Elie Martel

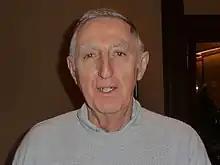
Elie Martel at the November 2009 Ontario NDP provincial council.

Elie Walter Martel (born November 26, 1934) is a former politician in Ontario, Canada. He served in the Legislative Assembly of Ontario from 1967 to 1987, as a member of the New Democratic Party (NDP). He represented the Sudbury East electoral district from its inception in 1967 until he retired in 1987. During the late 1970s and into the 1980s, he was the Ontario NDP's house leader. He was on the party's labour left-wing and had conflicts with party leadership, including future premier Bob Rae. After he retired from politics, he served on the Ontario government's Environmental Assessment Board as one of its vice chairs. His daughter Shelley Martel took over his Sudbury East seat and continued to serve the people of Sudbury when it became the Nickel Belt electoral district at the end of the 20th century. Between her and her father, the Martels represented Sudbury at Queen's Park for 40 years. Prior to his political career, Martel was a teacher and principal in the Catholic school system in the Sudbury area.